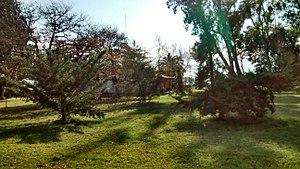
Créée à Londres en 1891 par le baron Maurice de Hirsch, la Jewish Colonization Association se consacra à soutenir l'émigration de Juifs de Russie persécutés à la suite des pogroms commis après l'assassinat du tsar Alexandre II de Russie en 1881.